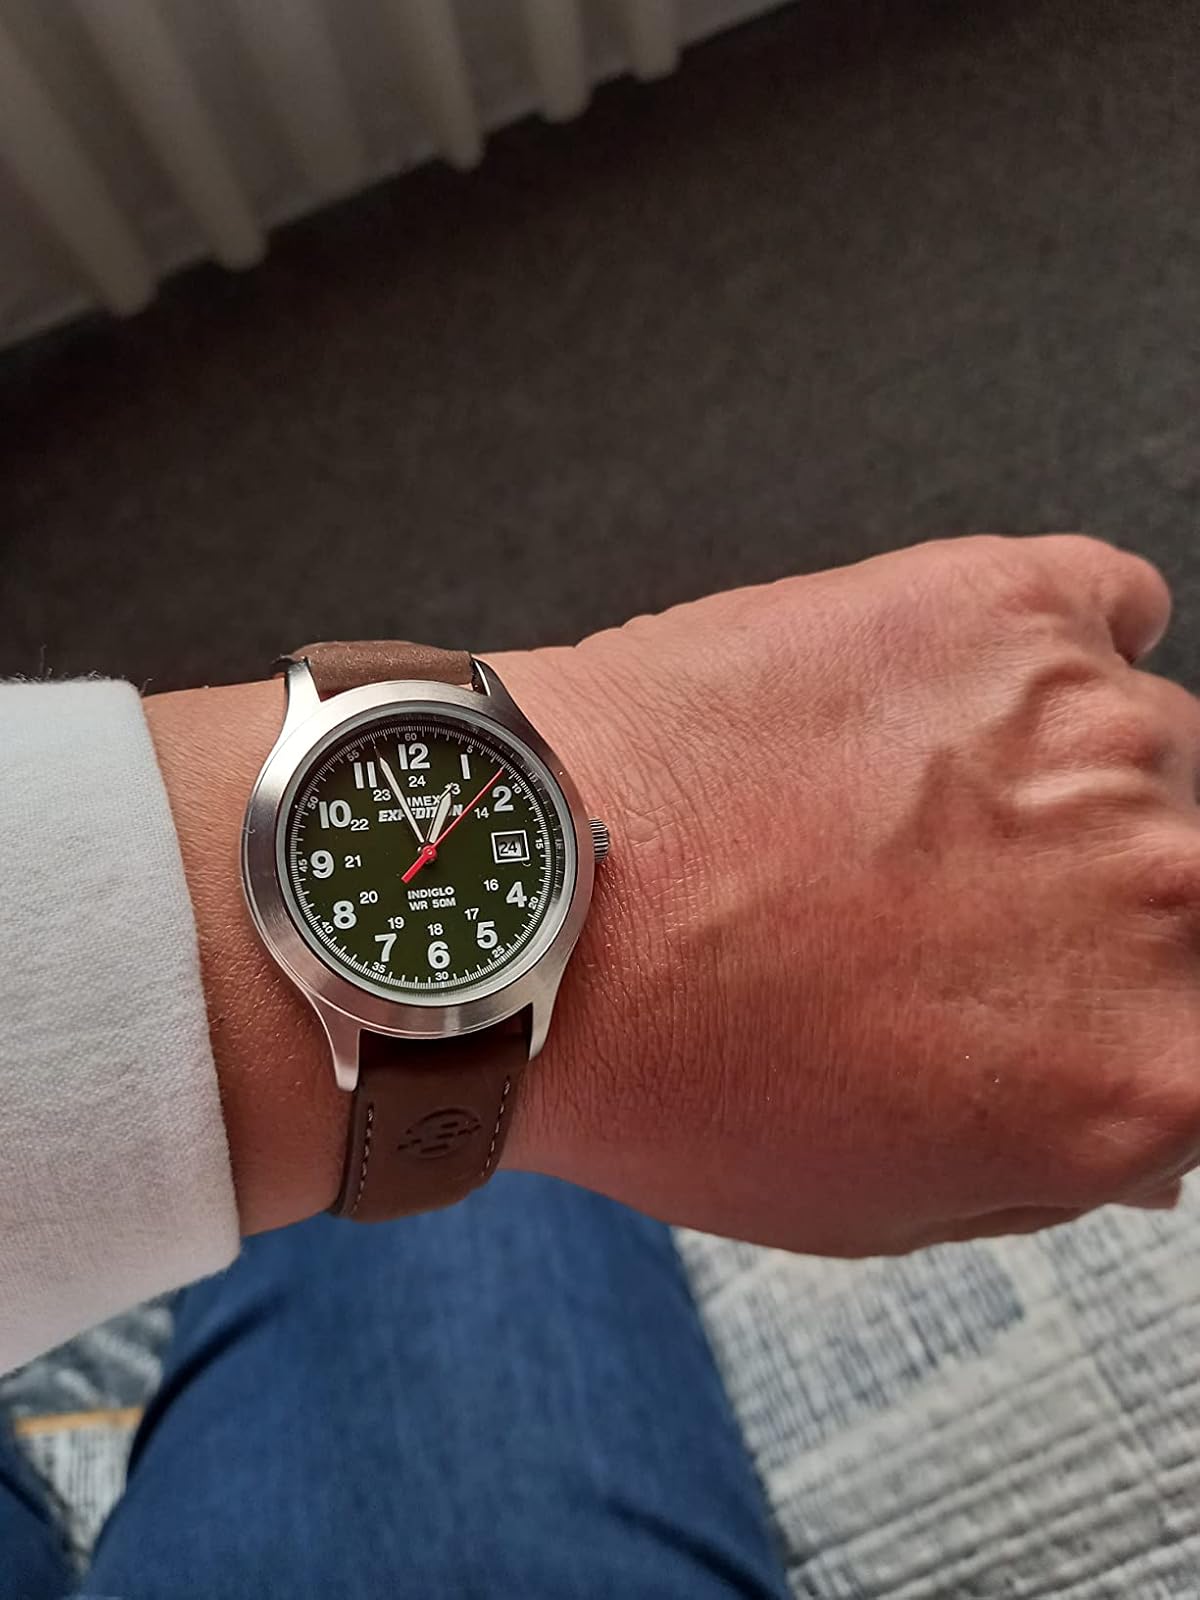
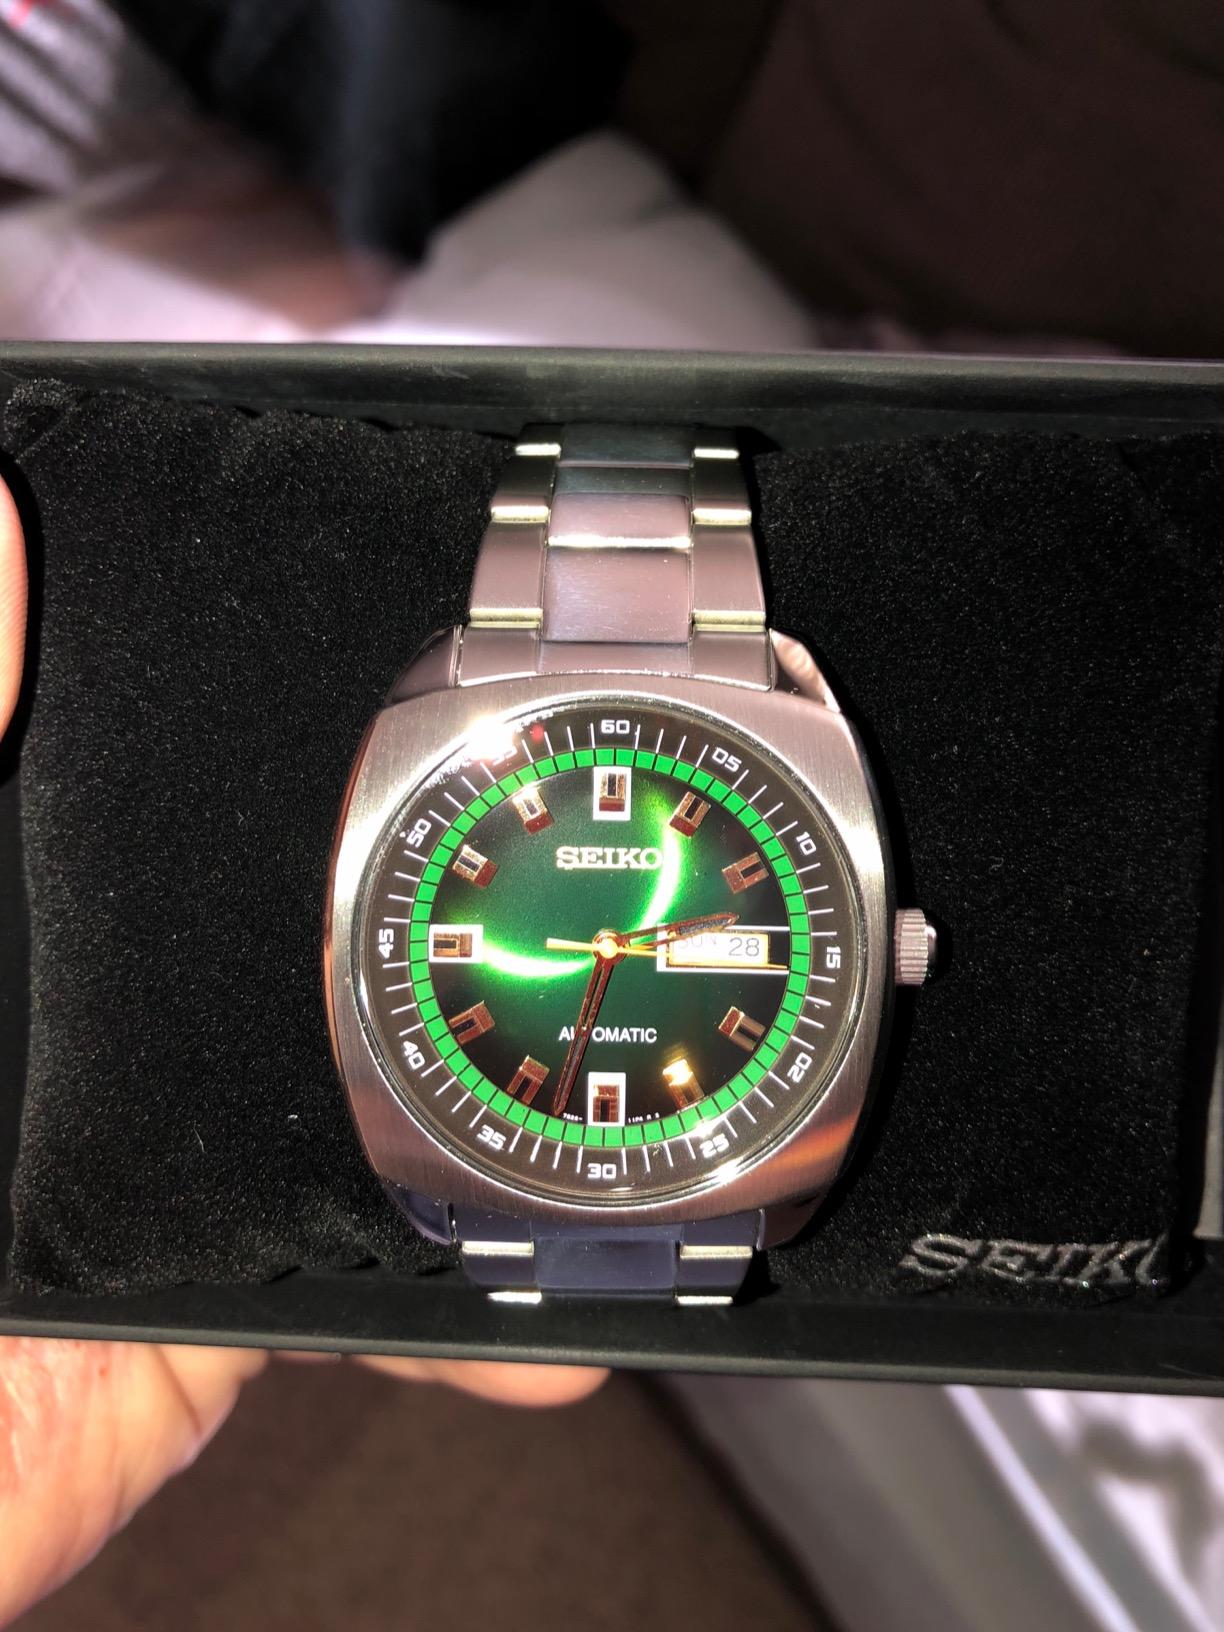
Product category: accessories_watch
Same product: no